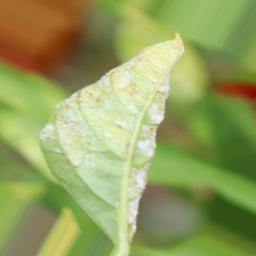
Label: powdery mildew